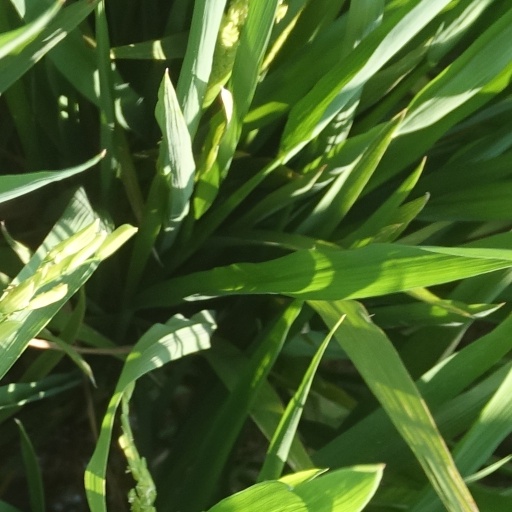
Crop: rice